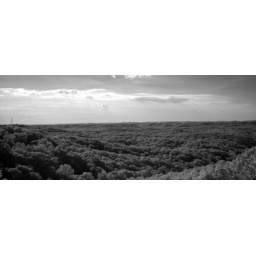
Sarah pointed out how the trees almost look like a body of water in this one.